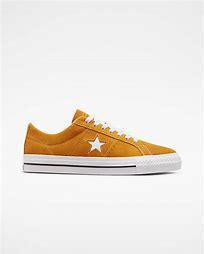
Brand: Converse
Model: One Star Pro